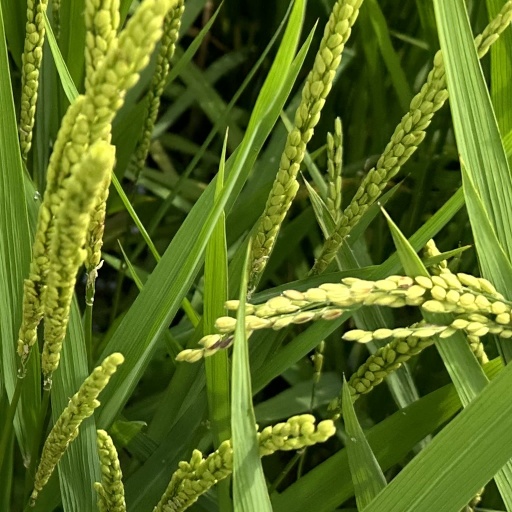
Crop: rice